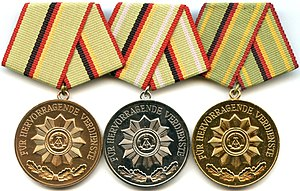
Verdienstmedaille der Organe des Ministeriums des Innern en bronze, argent et or
La médaille du Mérite des organes du ministère de l’Intérieur a été une distinction d’État de la République démocratique allemande. La médaille a été créée le 15 juin 1966 en trois étapes : le bronze, l’argent et l’or. Elle était décernée pour le mérite et le dévouement personnel à l’amélioration de l’ordre et de la sécurité publique, ainsi que pour la protection de l’édification du socialisme en RDA et la consolidation de la police populaire allemande et du ministère de l’Intérieur. L’attribution pouvait se faire à la fois sur une base individuelle et collective, avec la possibilité explicite d’une remise multiple, pour les médailles de même niveau comme pour celles de niveaux différents.